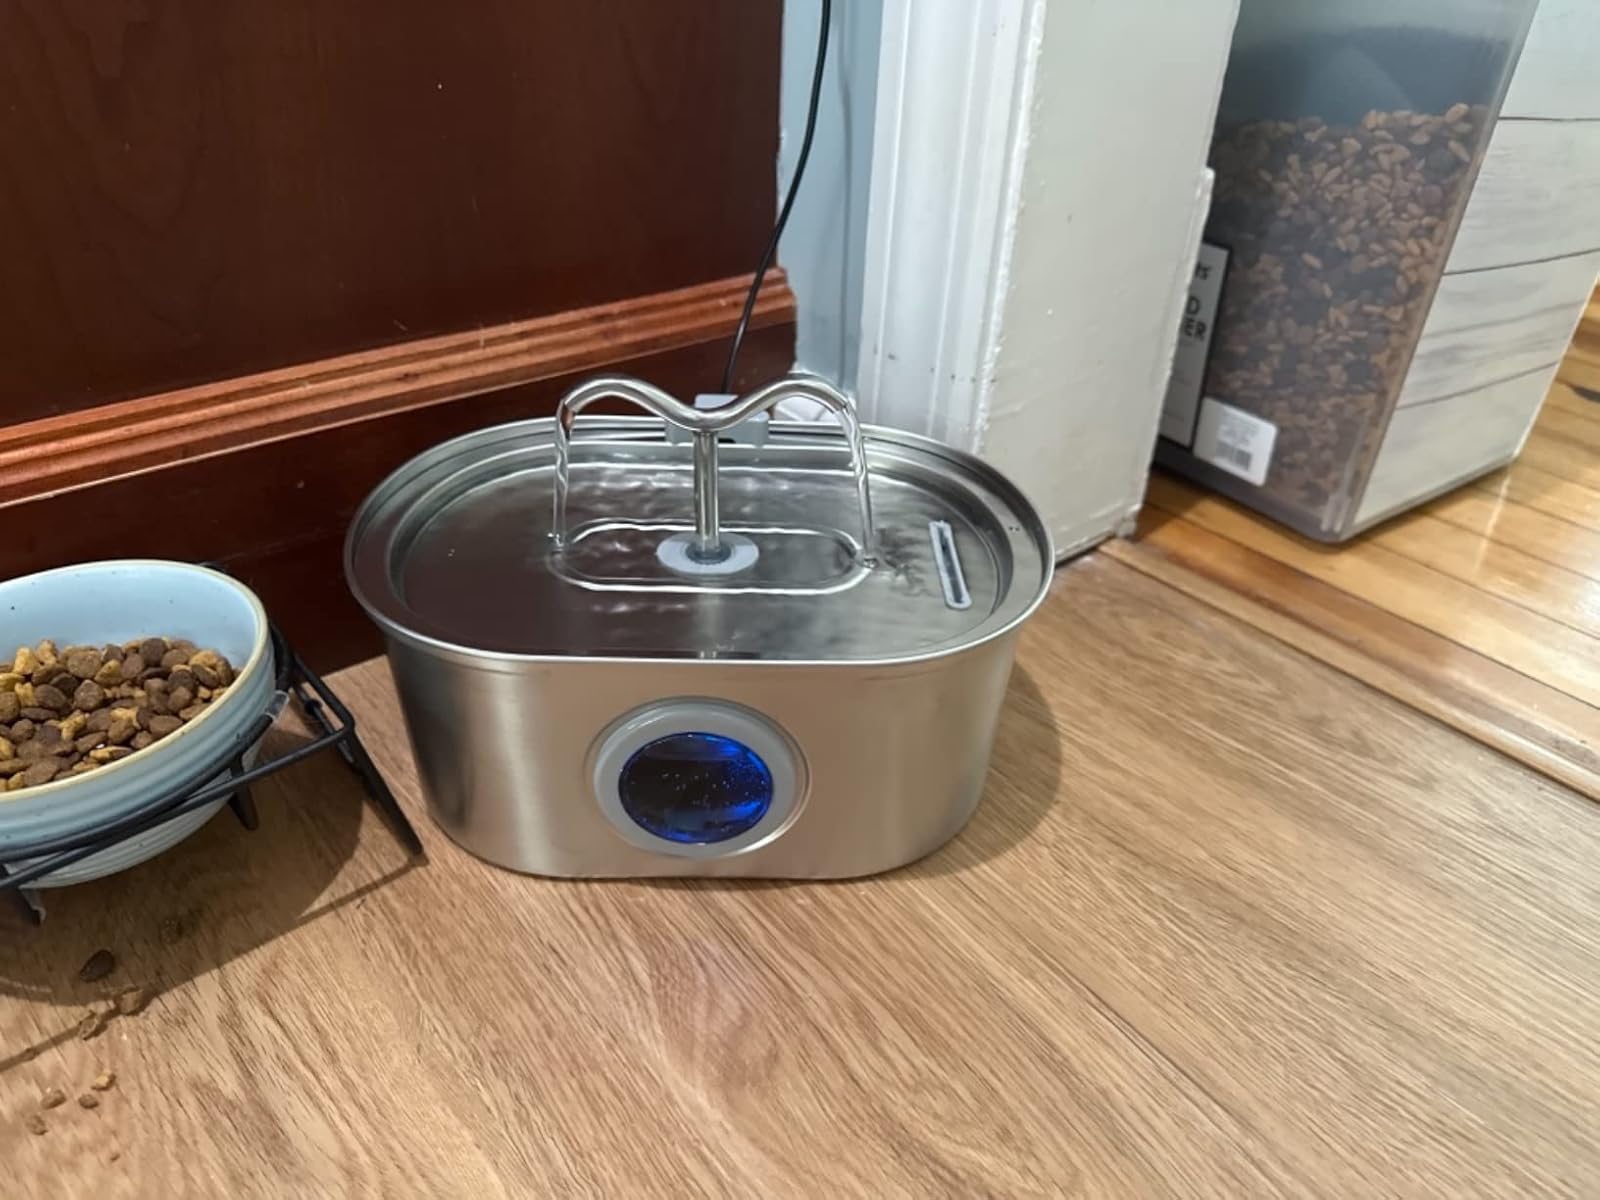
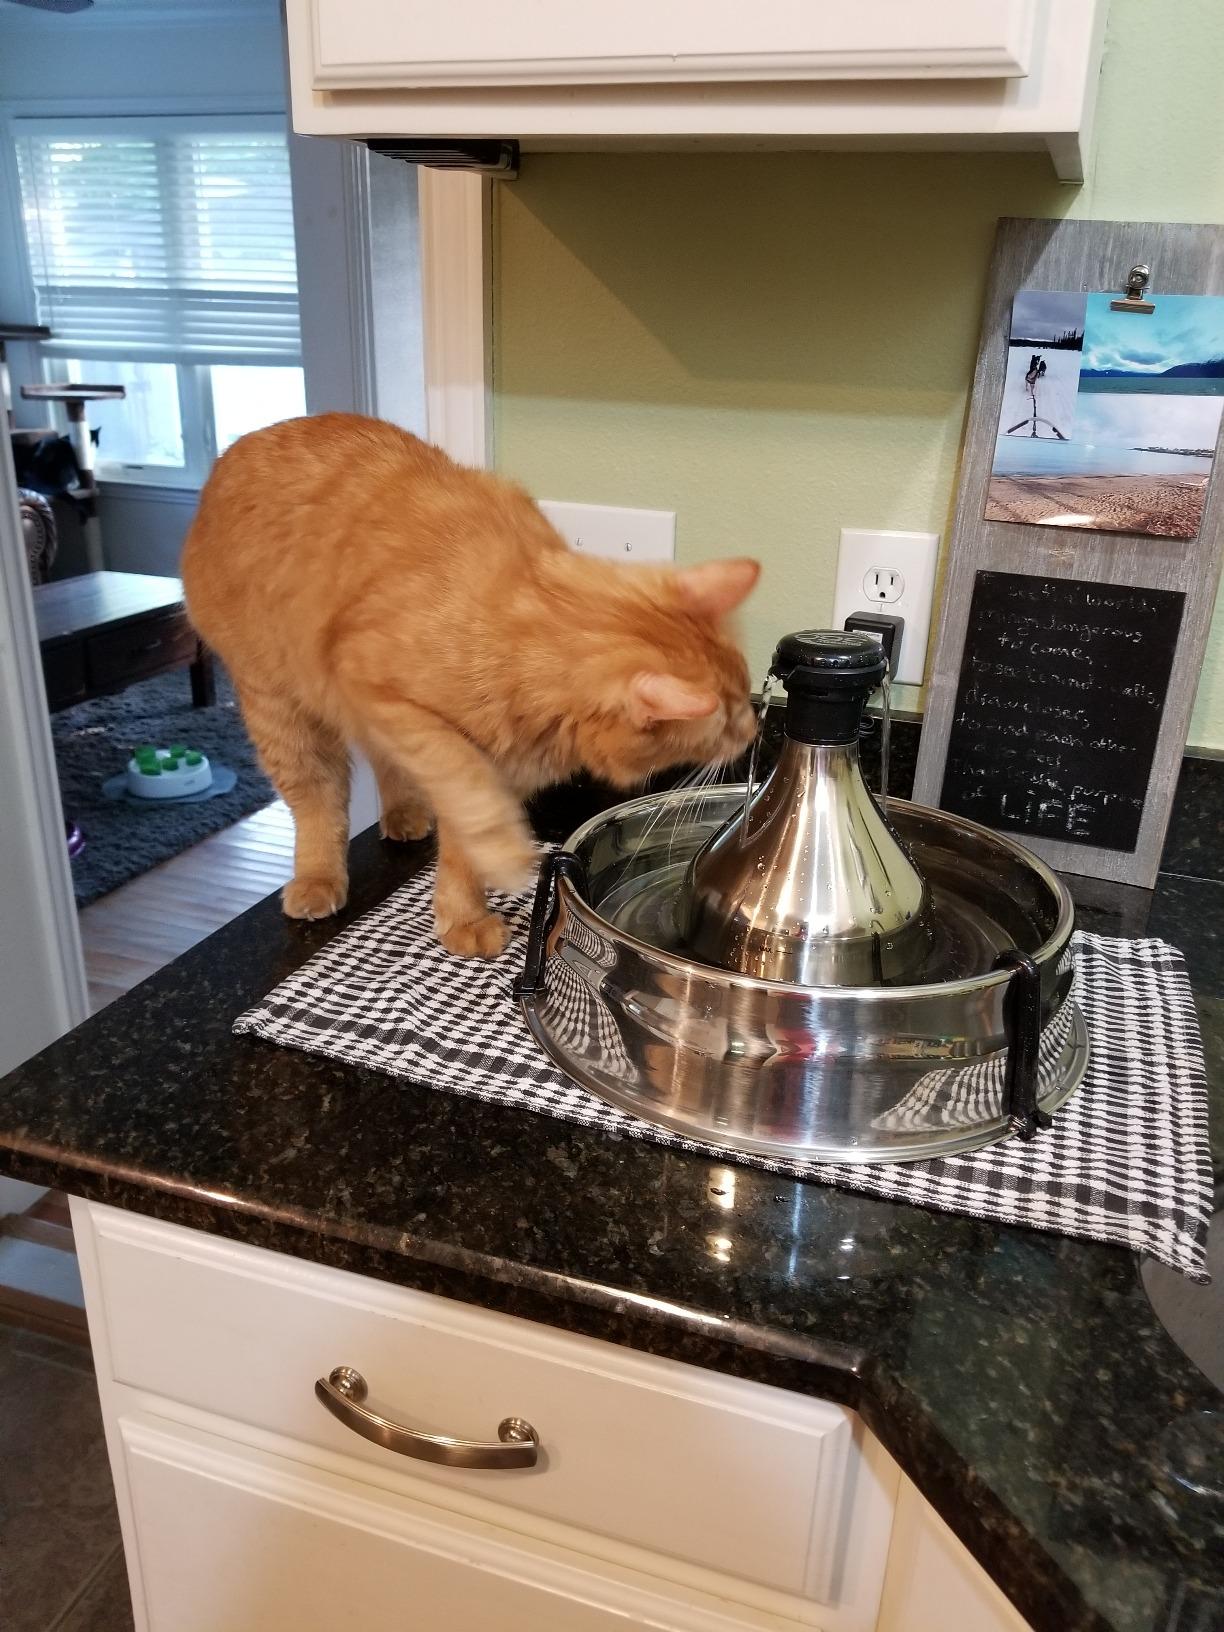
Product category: items_bowl
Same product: no